Henry Draper Observatory

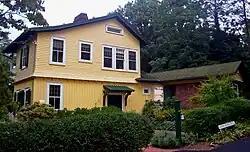
Front view of building in 2007

The Henry Draper Observatory, also known as Draper Cottage and incorrectly as the John William Draper House, is a historic house and local history museum in Draper Park off US 9 in Hastings-on-Hudson, New York, United States. Its core is an astronomical observatory built about 1860 for Henry Draper (1837-1882). It was here that he made astrophotography history, taking some of the earliest photographs of the Moon to include identifiable features through a telescope in 1863.